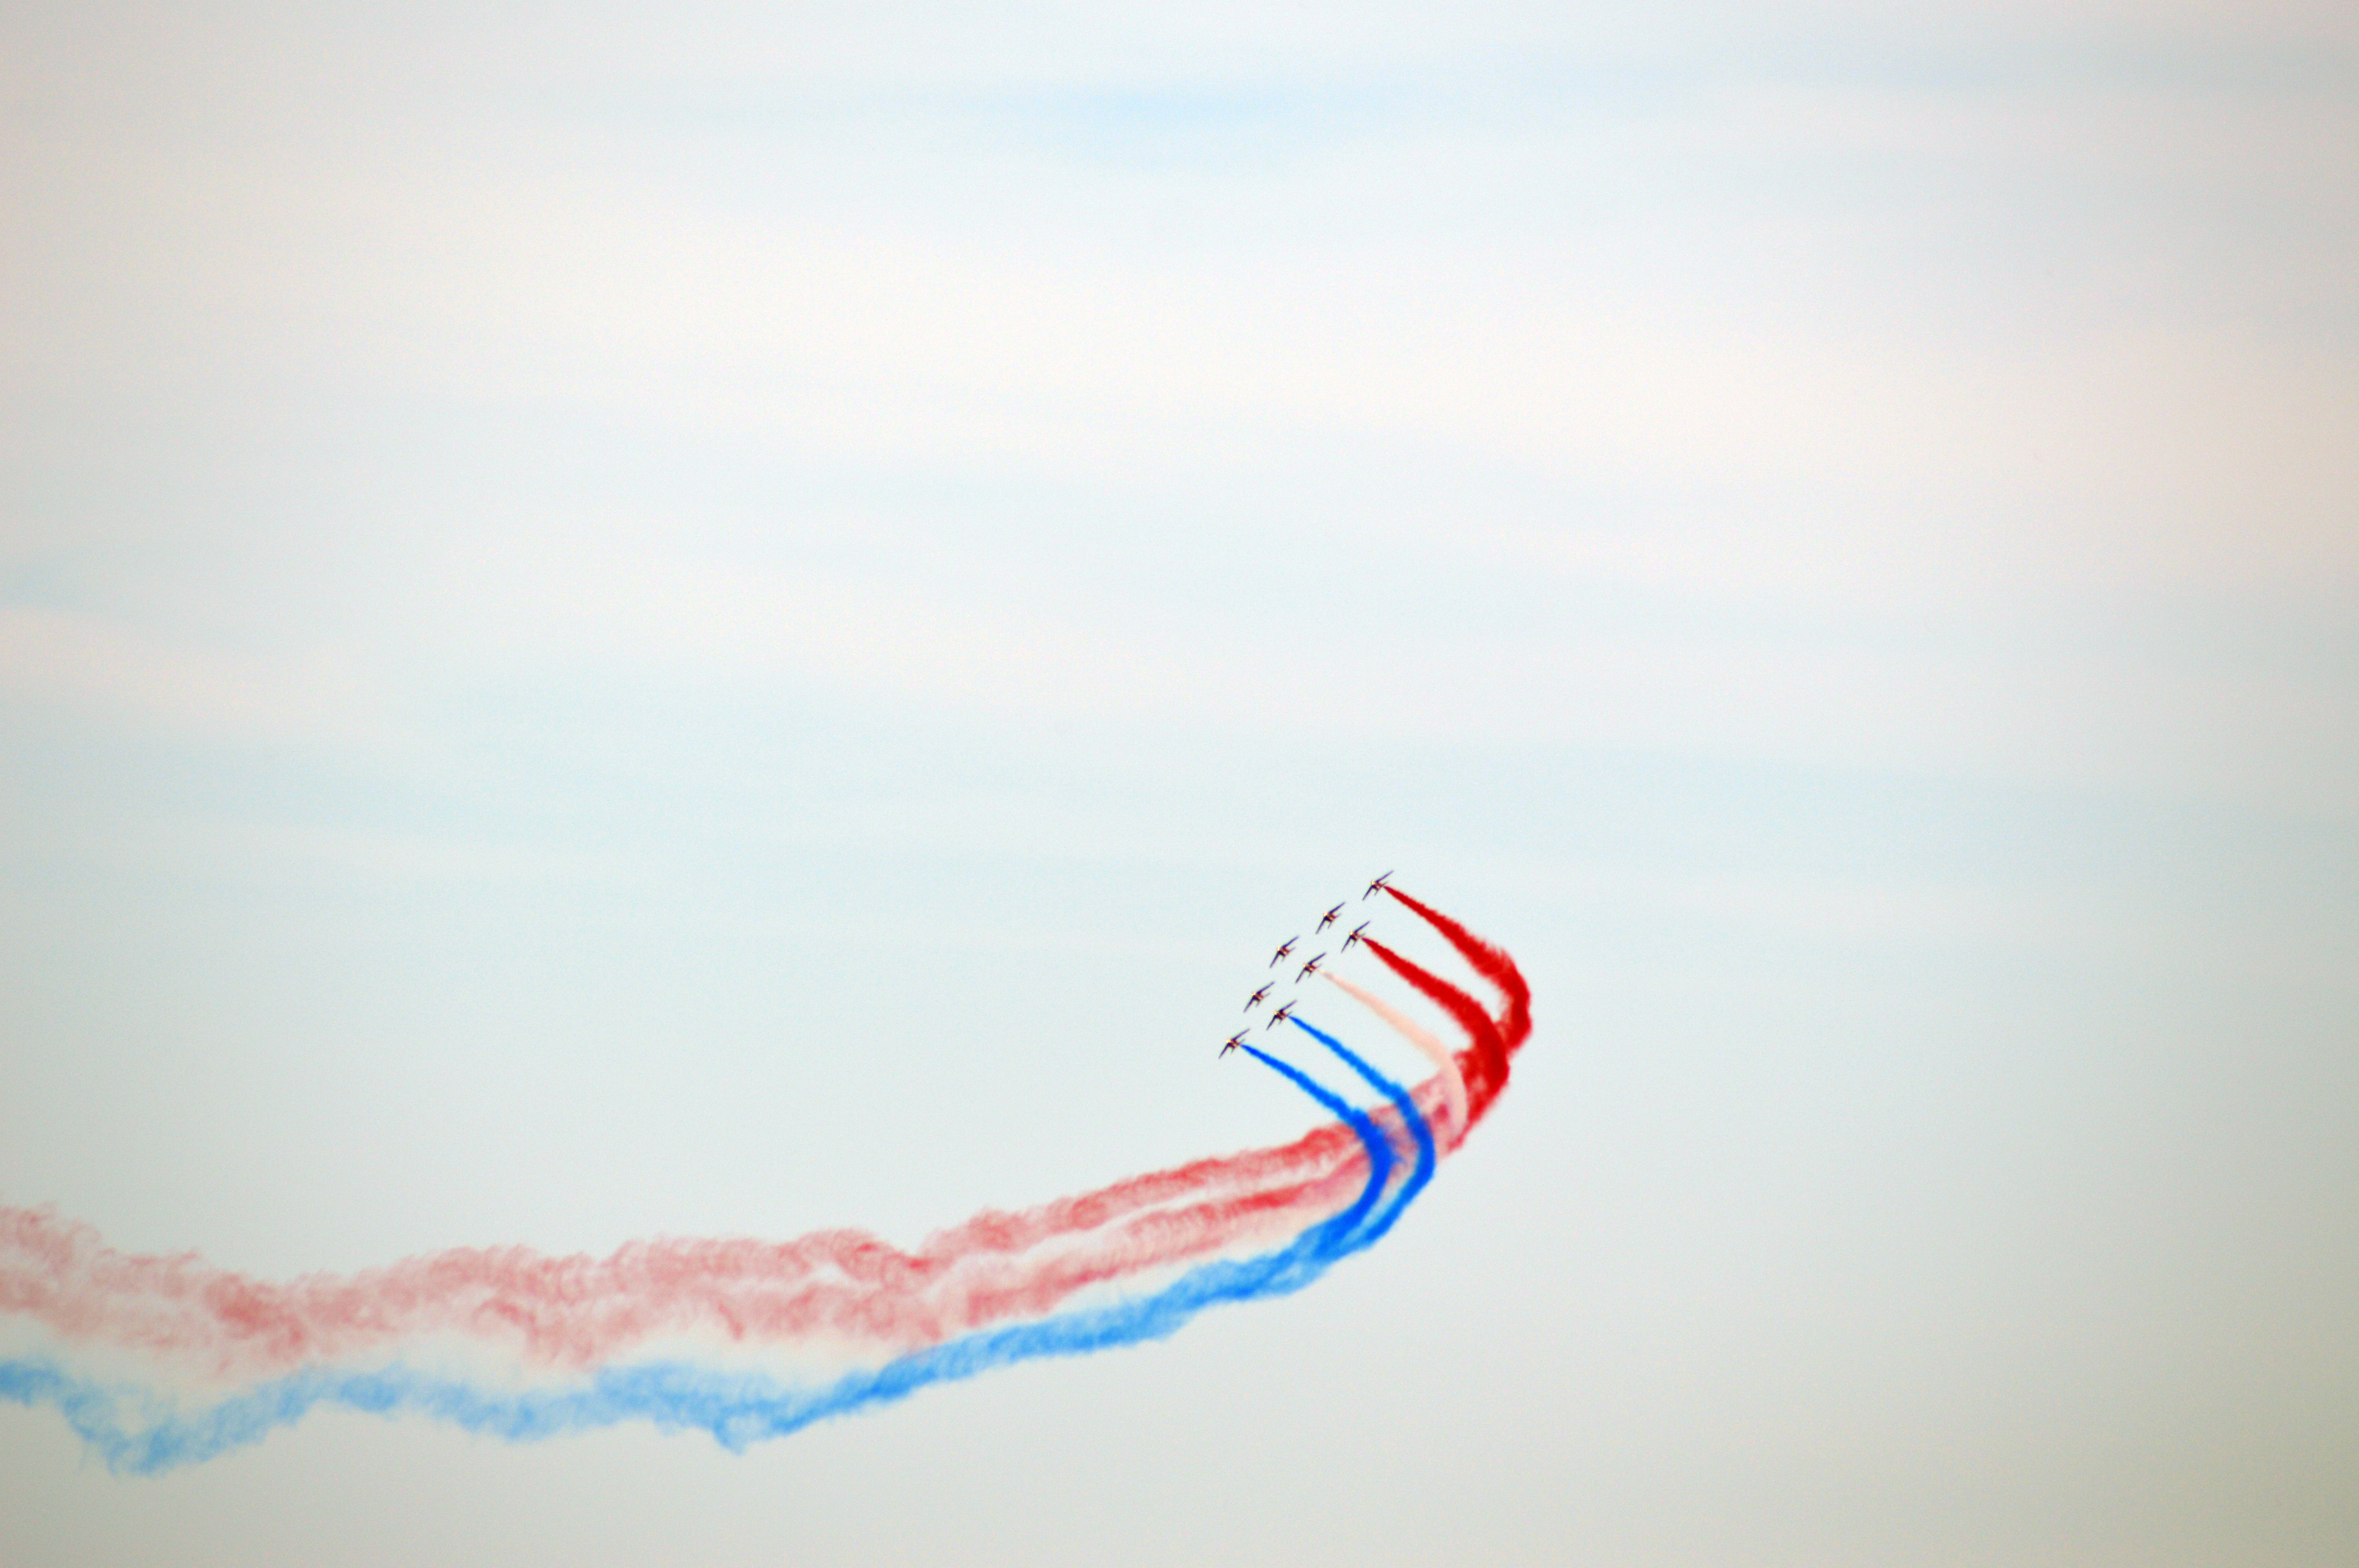
hand, sky, aircraft, france, line, color, blue, toy, patrol of france, alphajet, aerobatics, atmosphere of earth